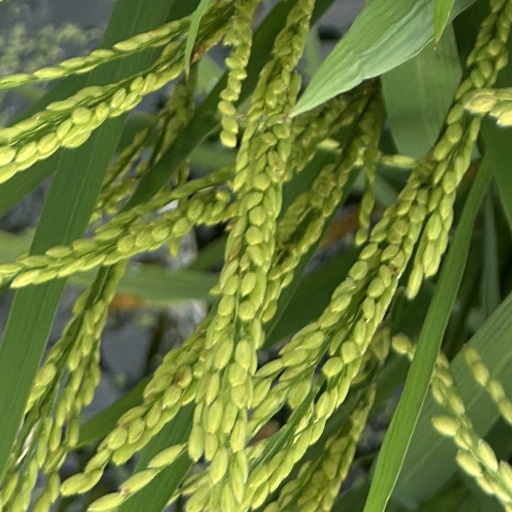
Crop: rice